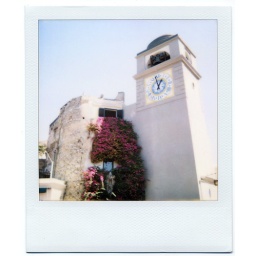
A clock tower in Capri, September 2007.